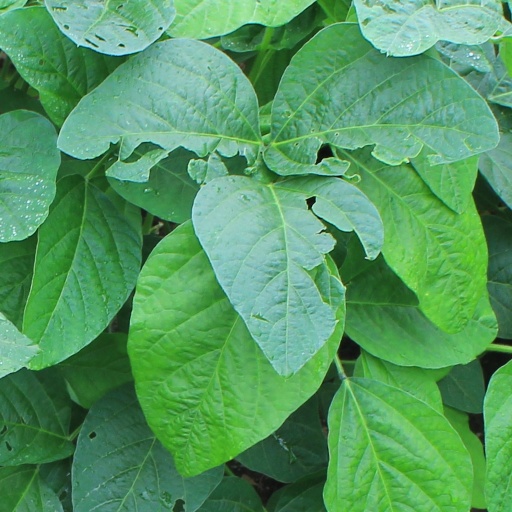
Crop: soybean